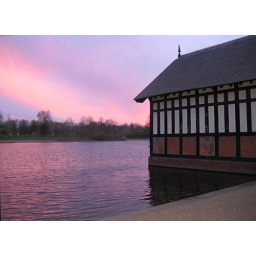
Another sunset photo over a boat house in Hyde Park.